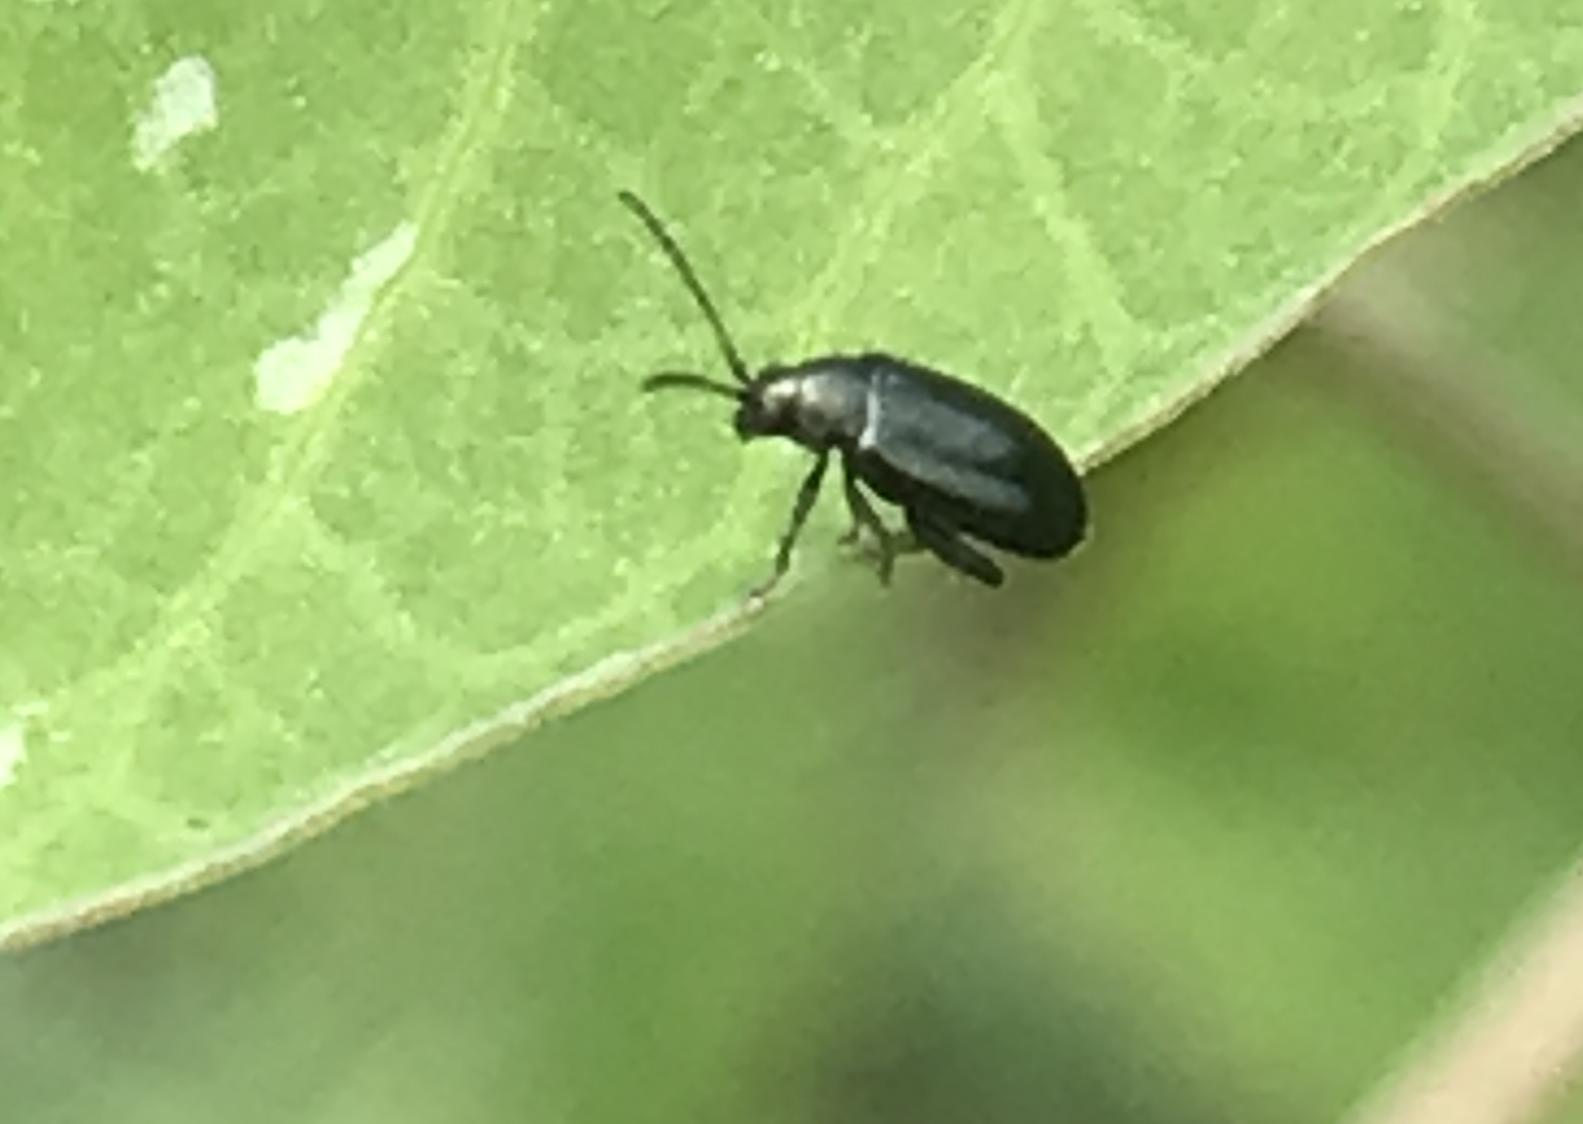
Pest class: crucifer_flea_beetle